USCGC Point Arden

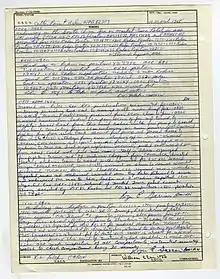
Page of Point Arden's logbook from 10 March 1968

On 10 March 1968, "Point Arden" was refueling from the U.S. Navy oiler near Cửa Việt Base when Viet Cong mortar fire ignited some ammunition and flares on the ramp of the Naval Support Activity Detachment (NSAD). The commanding officer of "Point Arden", Lieutenant Junior Grade William C. Carr,' directed his crew to offload firefighting gear to the shore to assist in the containment of the fire and he then went to the other side of the ramp with the cutter and the crew used fire hoses to help suppress the fire. Several large explosions occurred during the firefighting and one explosion shattered all the glass on the bridge of the cutter and injured several of the crew. The crew of the "Point Arden" were commended by the commander of Navy Task Group 115.1 for their firefighting efforts.